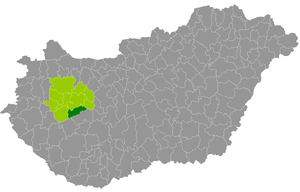
Le district de Balatonfüred est un des 10 districts du comitat de Veszprém en Hongrie. Créé en 2013, il compte 24 250 habitants et rassemble 22 localités : 21 communes et une seule ville, Balatonfüred, son chef-lieu.